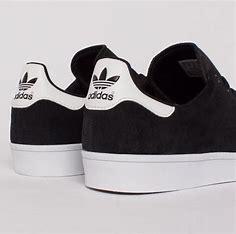
Brand: adidas
Model: Stan Smith Skate